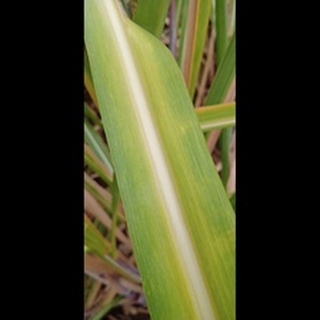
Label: sugarcane_yellow_leaf_disease